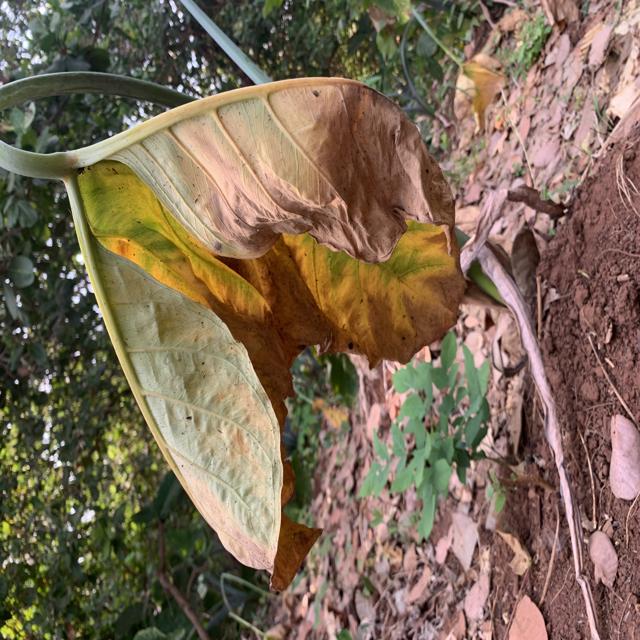
Label: Late_Blight